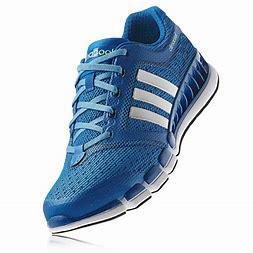
Brand: adidas
Model: Climacool